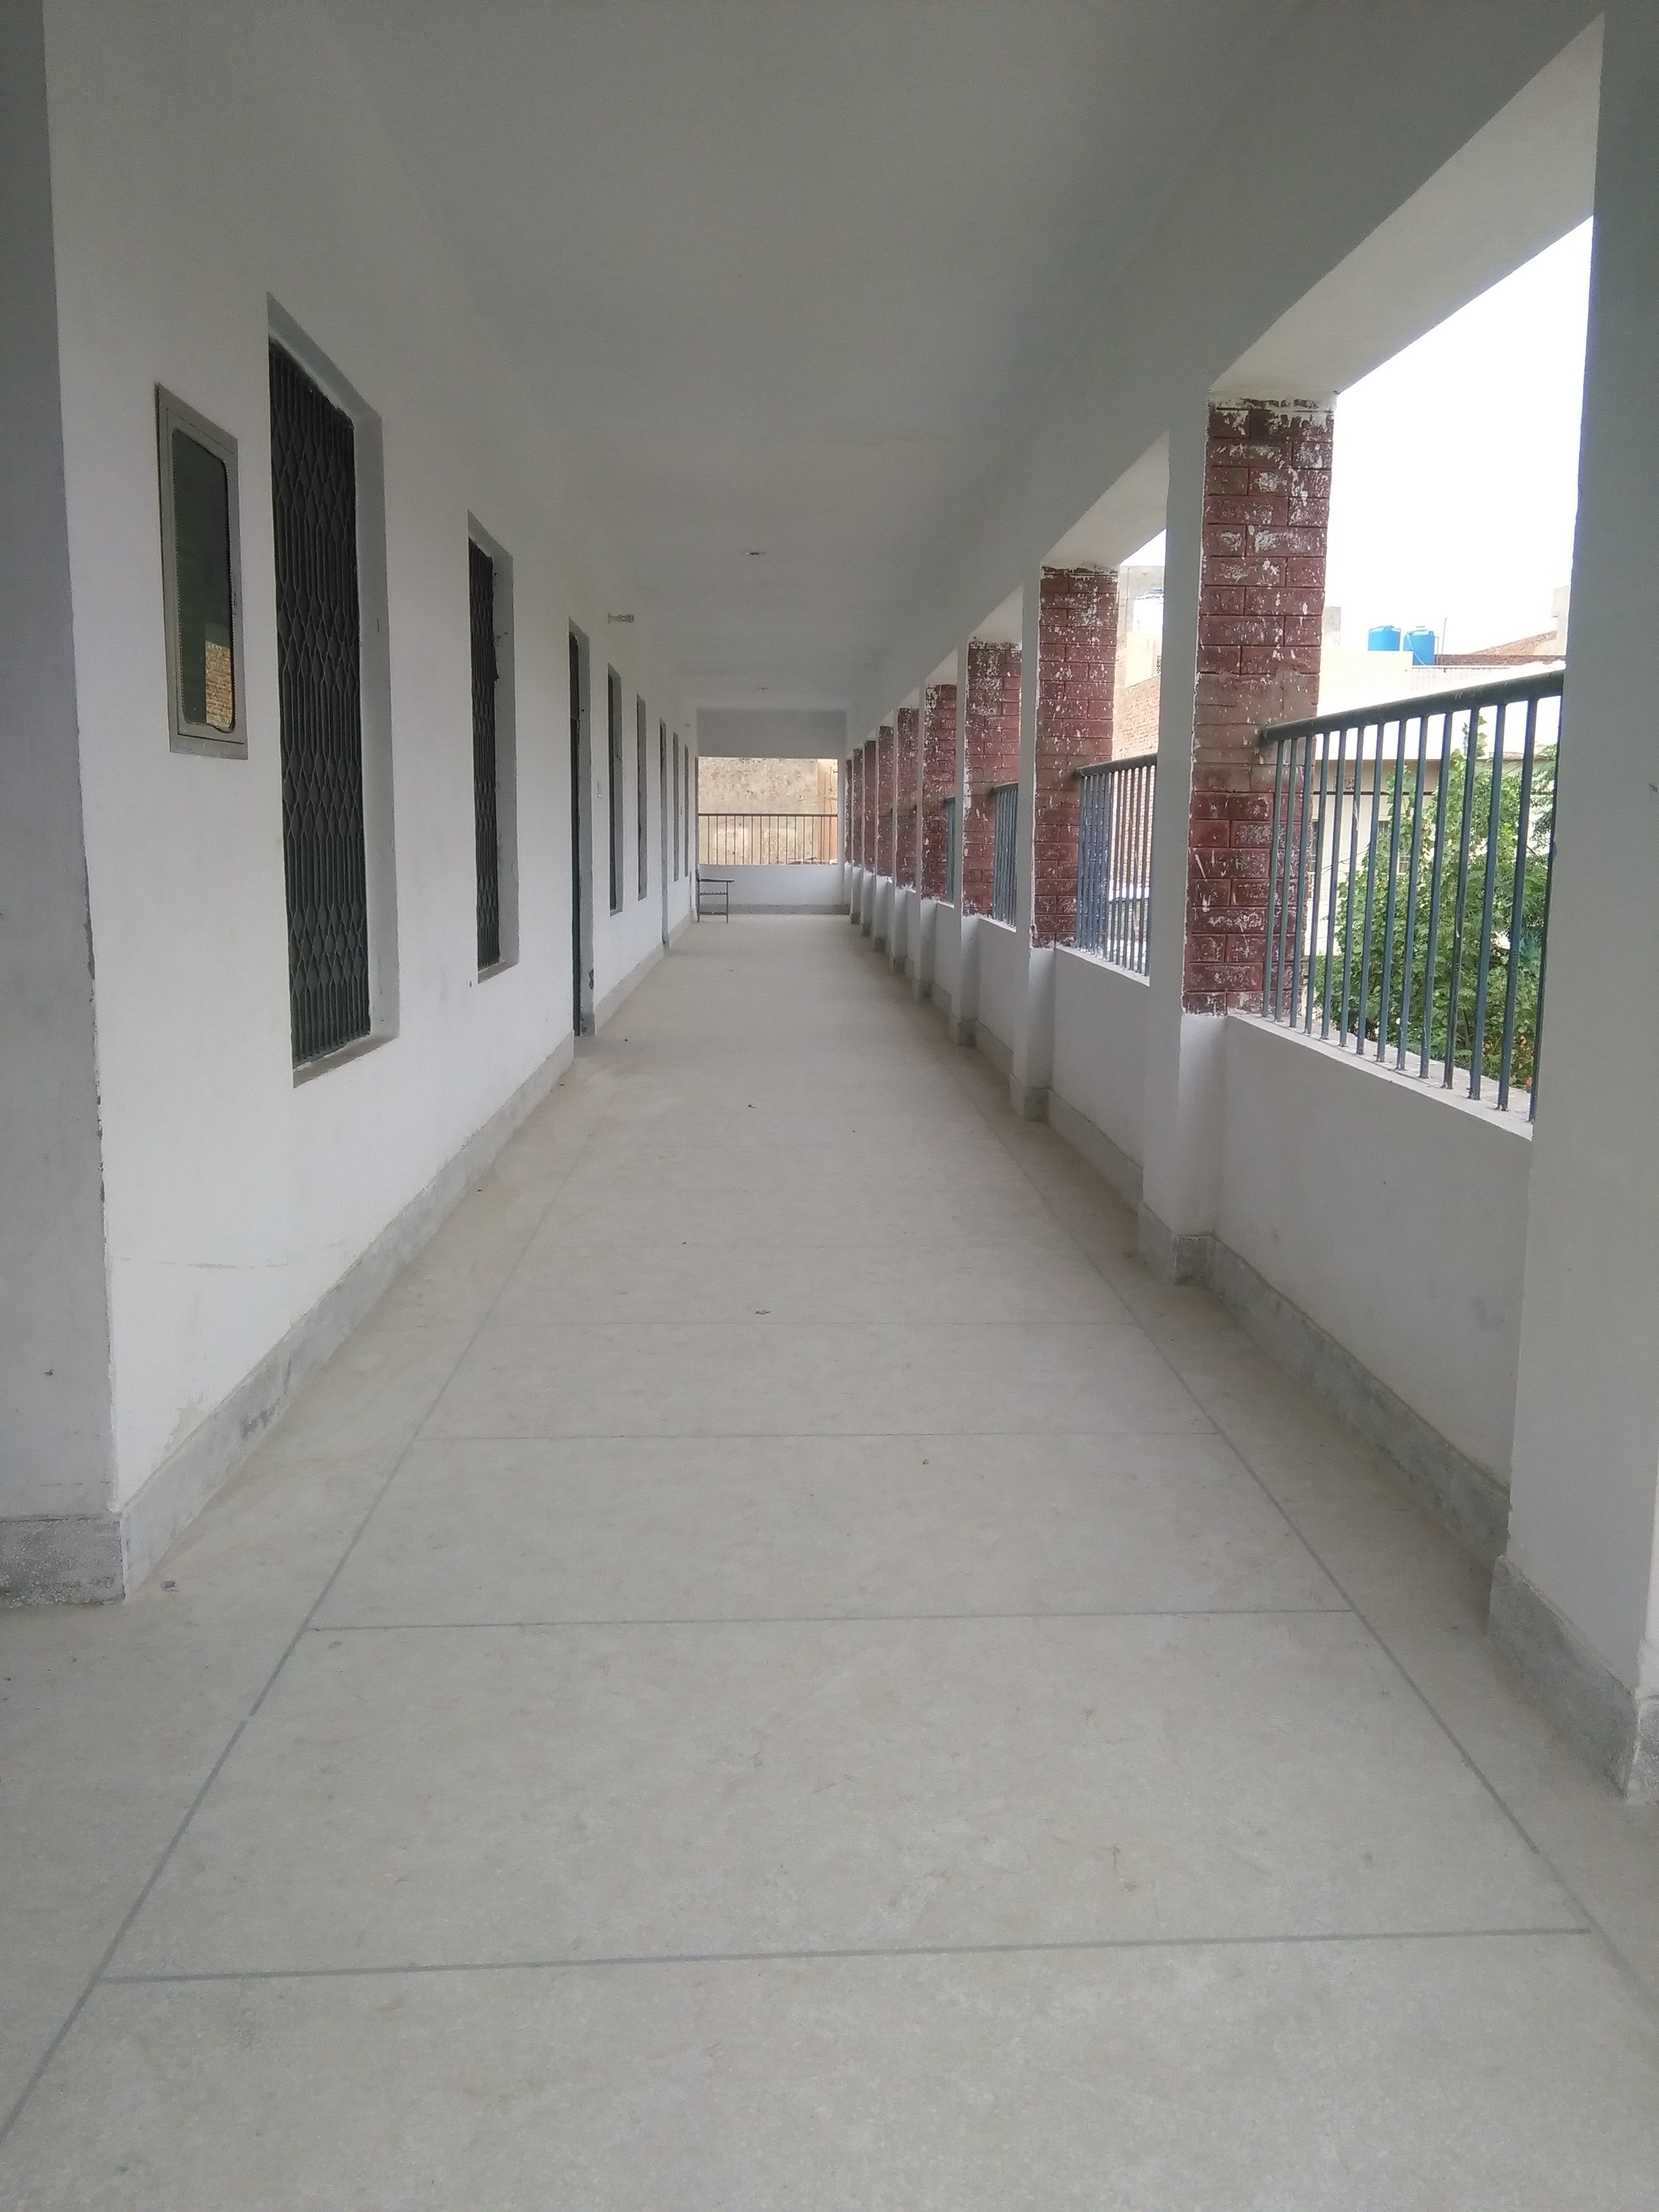
architecture, wood, white, house, floor, hall, property, education, interior design, outdoors, passage, corridor, school, campus, estate, real estate, flooring